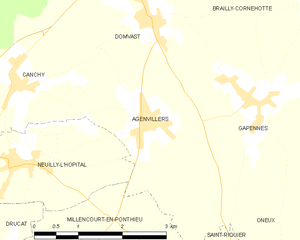
Carte des communes françaises Agenvillers